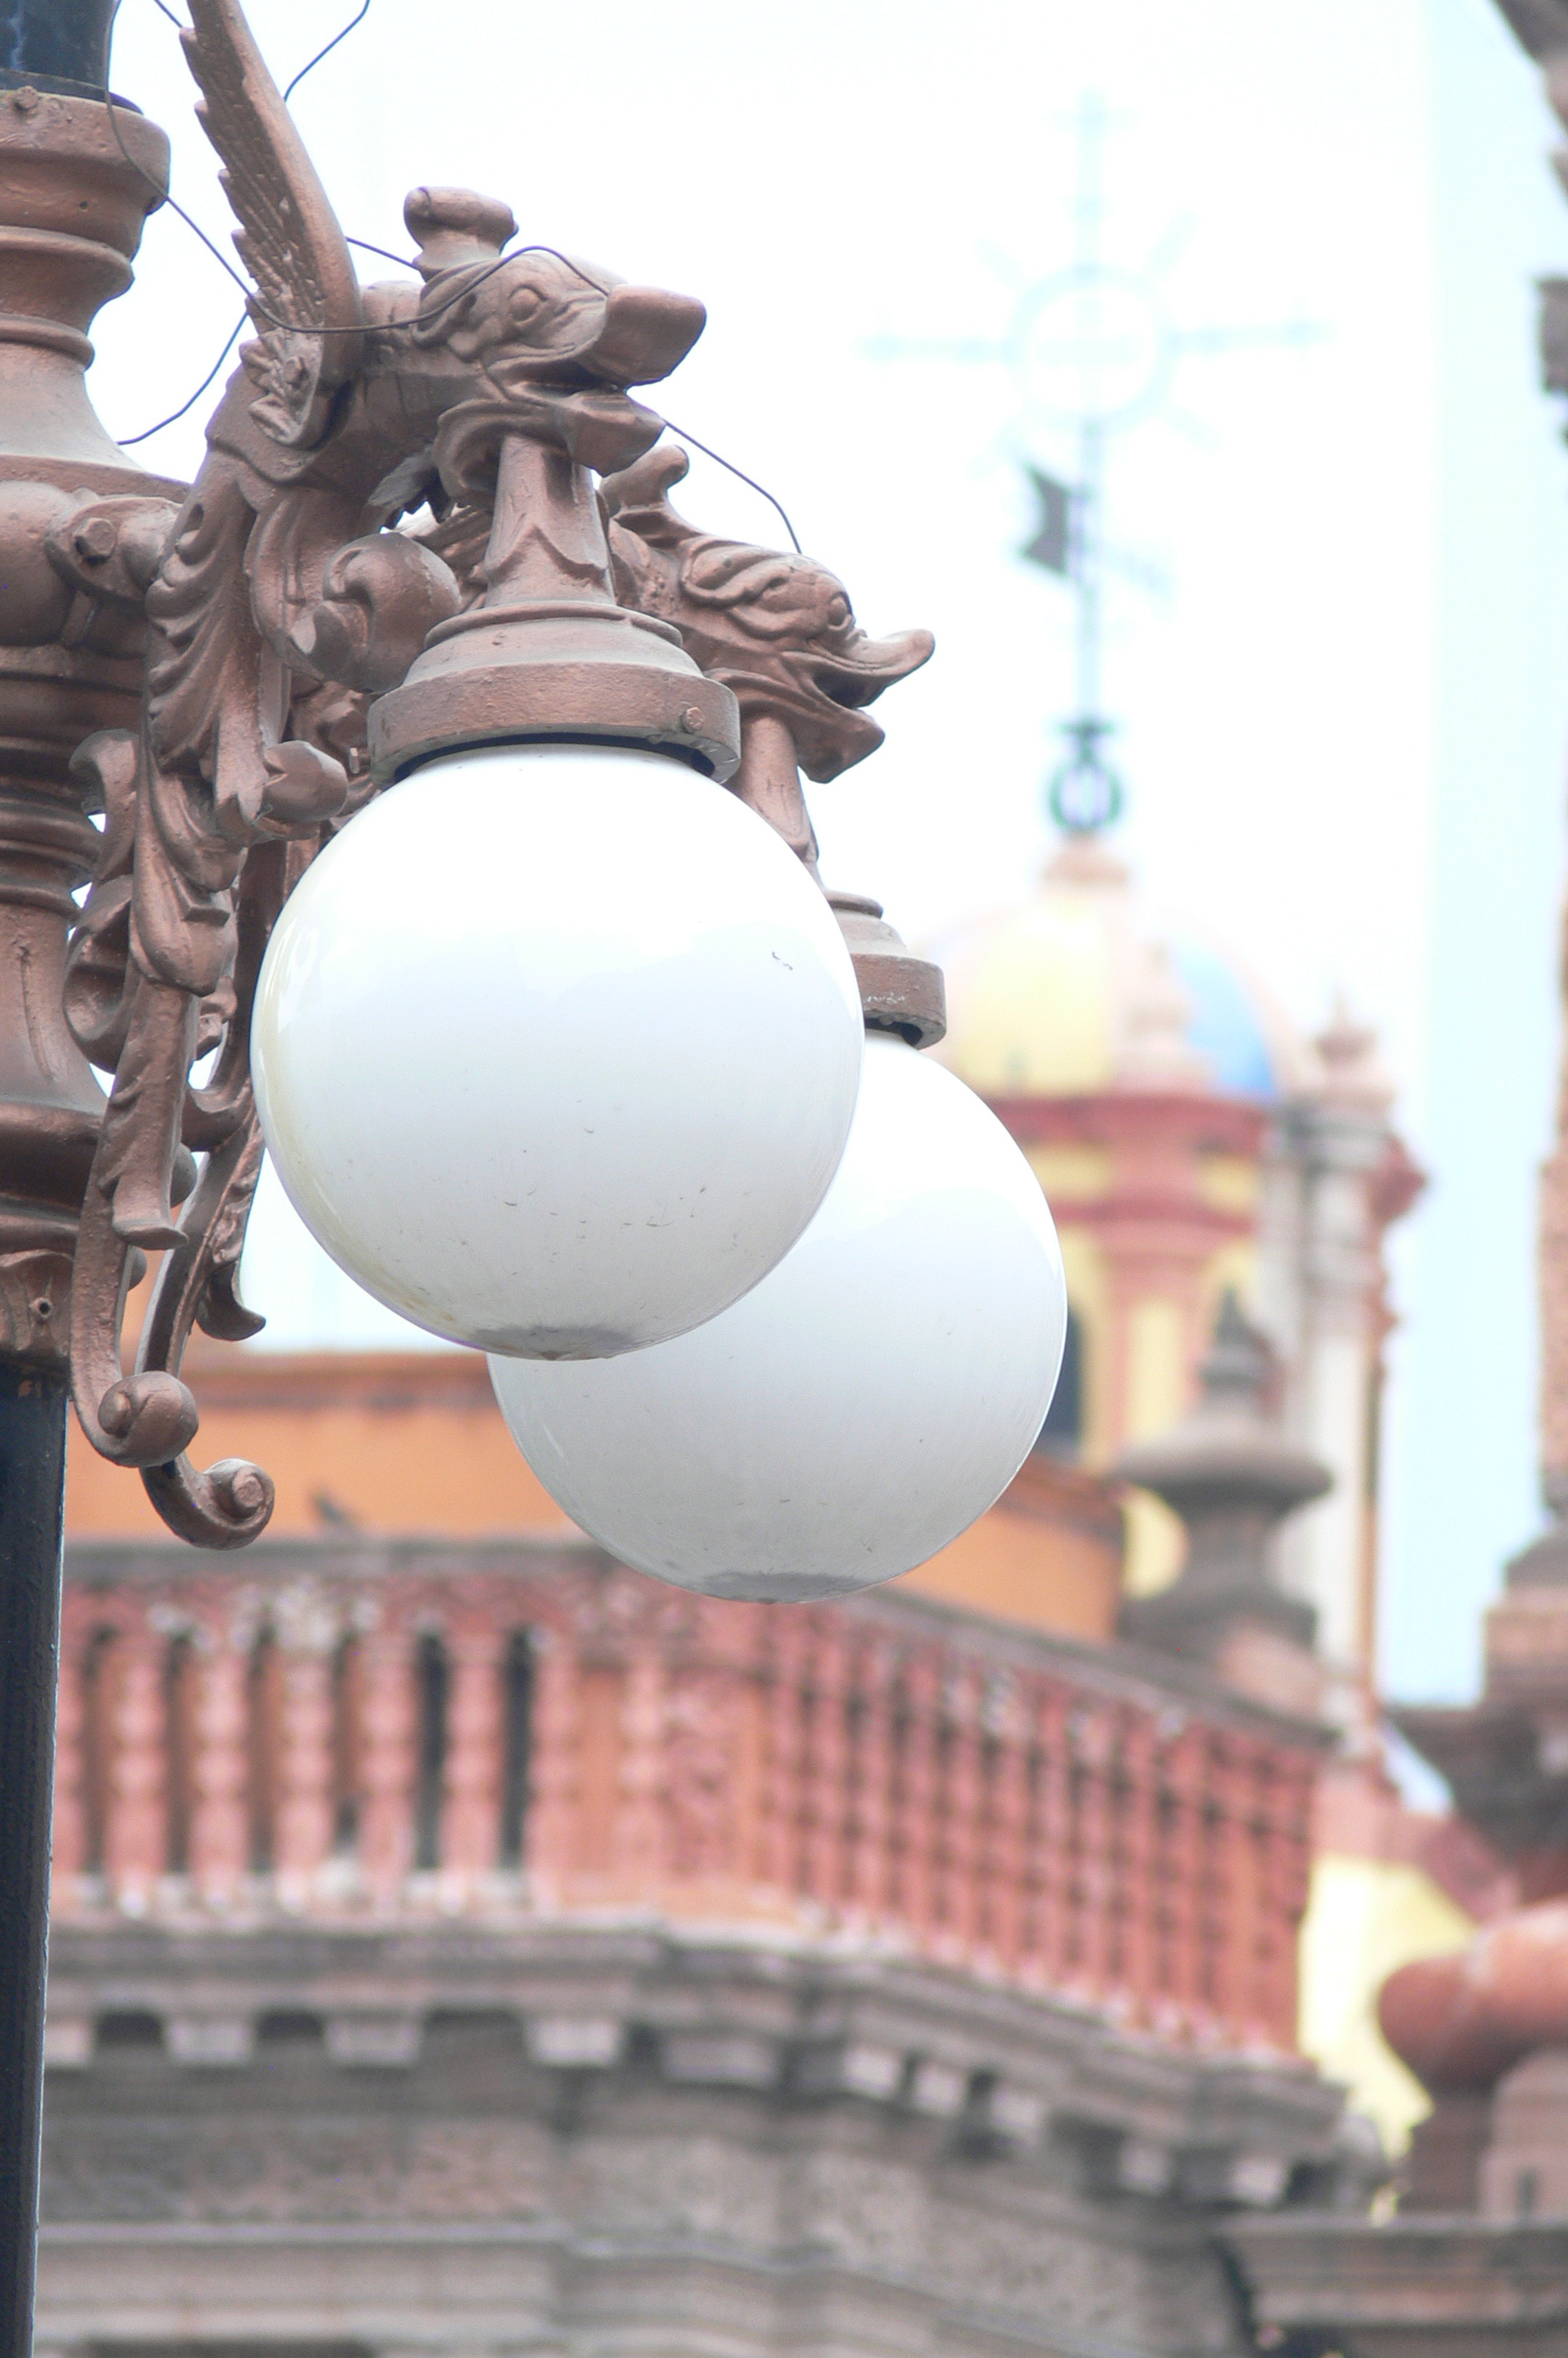
statue, lighting, sculpture, art, light fixture